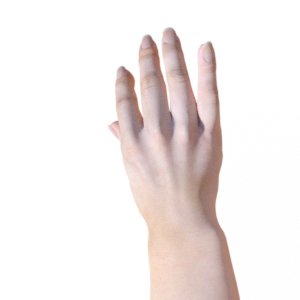
Label: paper